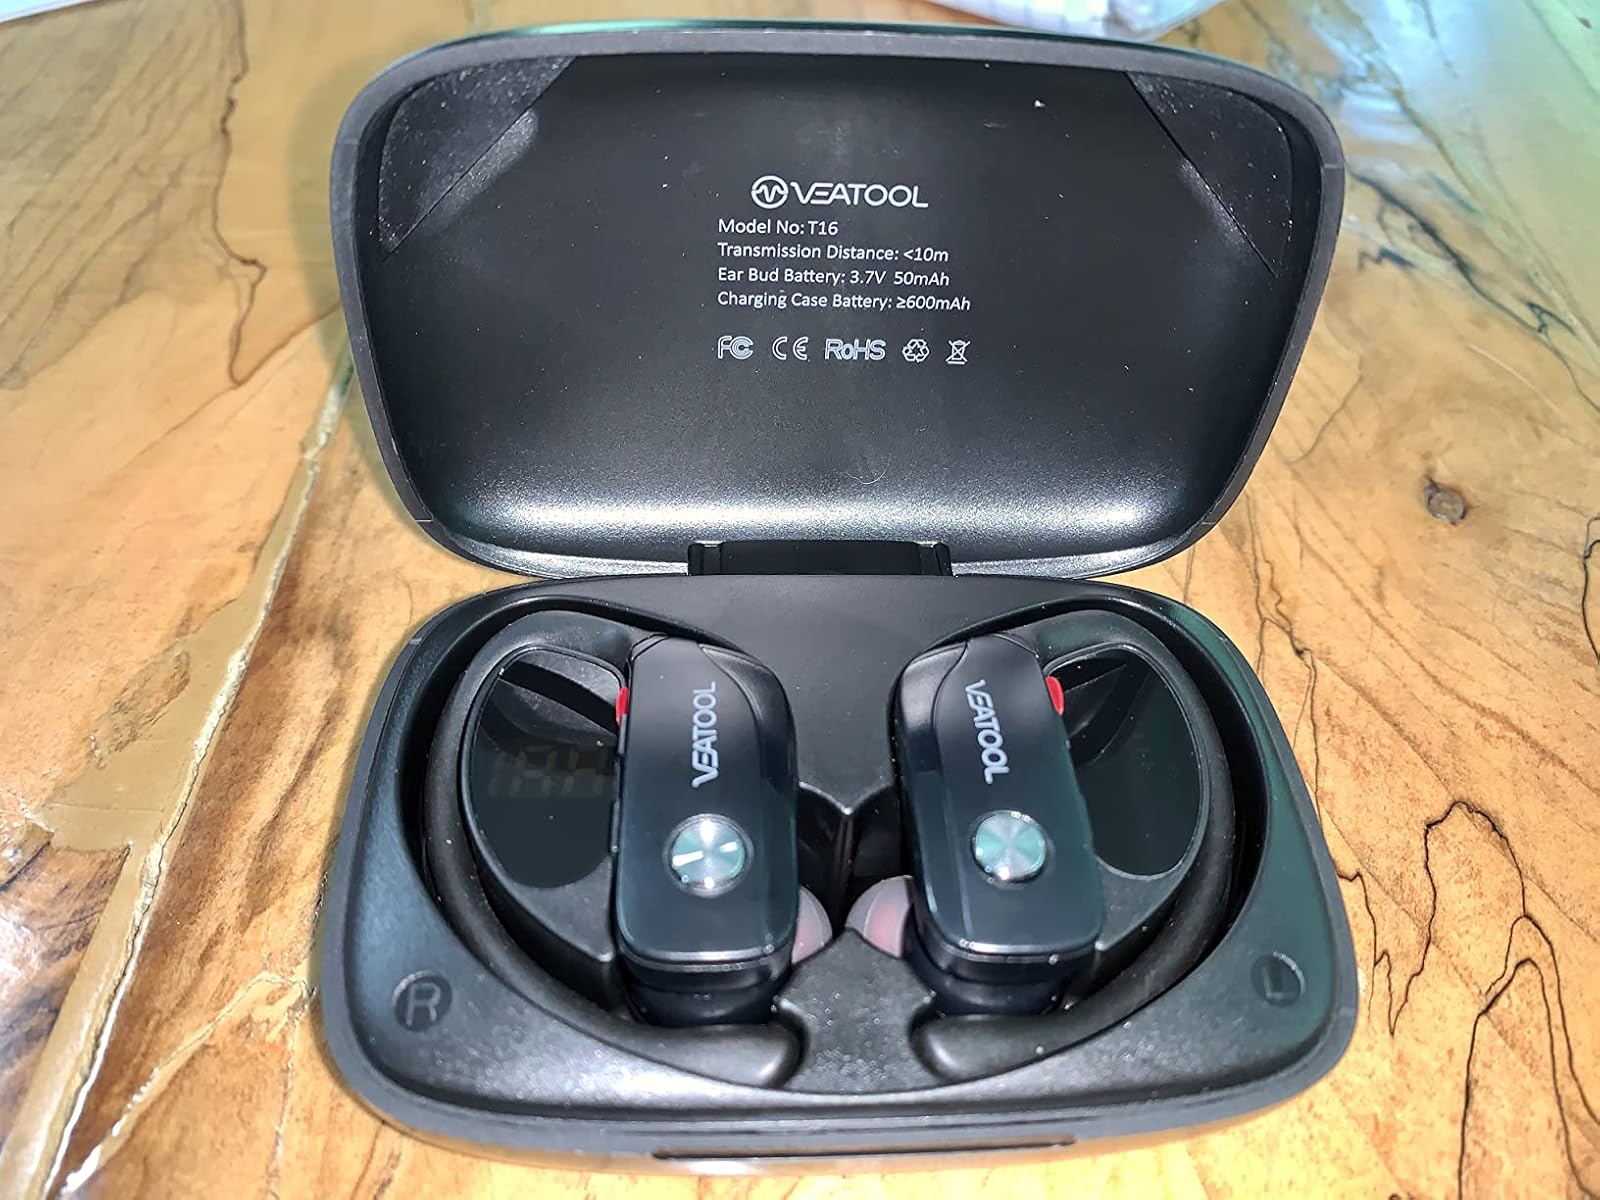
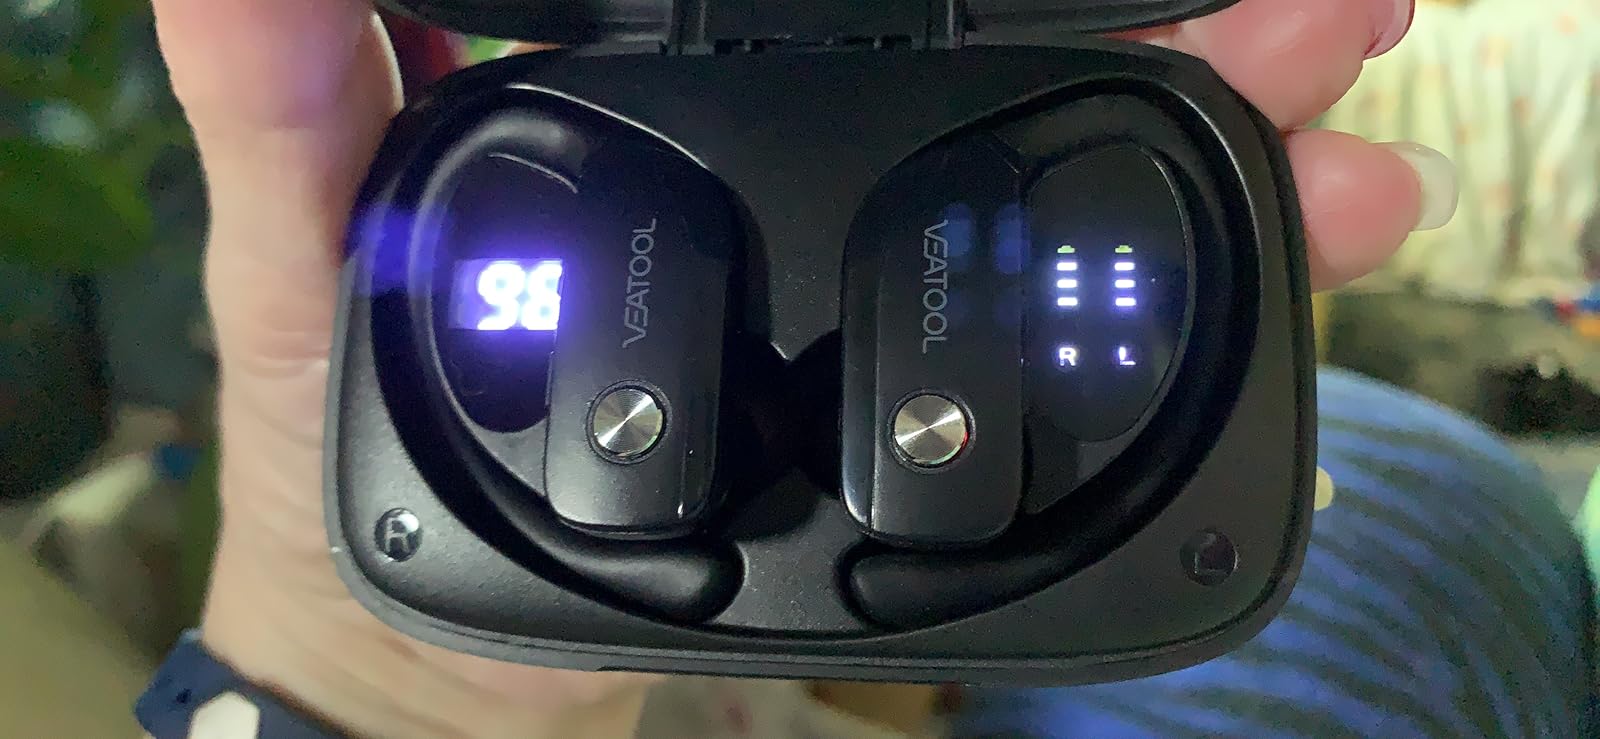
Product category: earbuds
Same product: yes